Red Bird River Petroglyphs

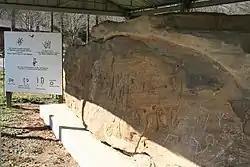
The petroglyphs as currently displayed at Rawlings/Stinson Park in Manchester

The inscribed surface measures 1.6 m (5.5 ft) in height and 6 m (20 ft) in length. The sharply incised and linear carvings have been described as "different from any of the previously reported Kentucky petroglyphs." Construction and later widening of Highway 66 undermined the inscribed surface and left it 16 feet above the roadway. It is estimated that it was originally at chest height before construction of the highway.